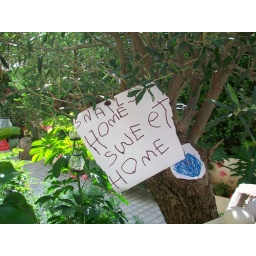
Theo found a snail in Nadia's garden and made a sign to welcome the snail to its new home in the tree :-)